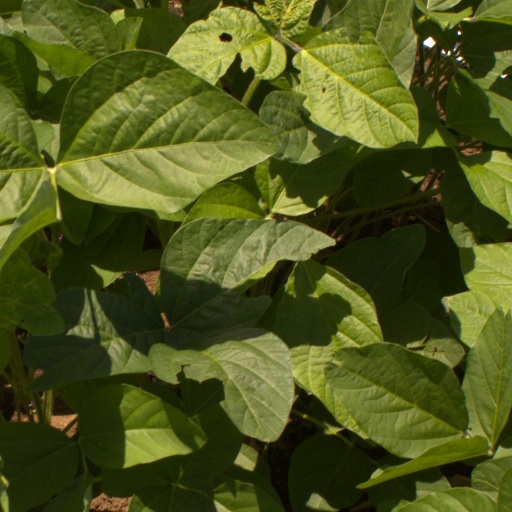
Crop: soybean